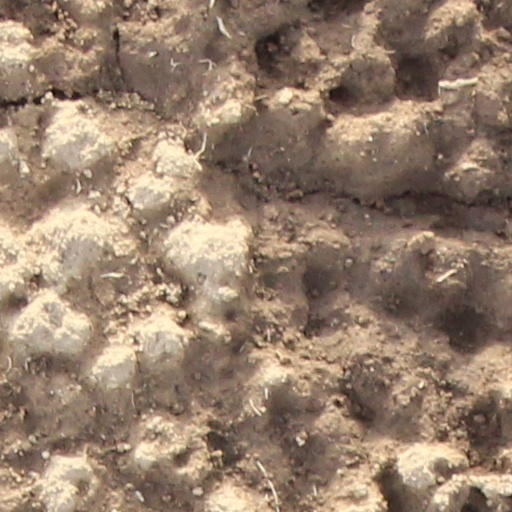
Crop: wheat